Lina Cavalieri

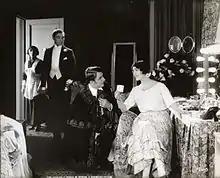
A scene in the silent drama "A Woman of Impulse", with Lina Cavalieri, Raymond Bloomer (on one knee) and Robert Cain.

During her career, Cavalieri sang with other prominent singers, including Giuseppe Anselmi, Mary Garden (the world premiere of Massenet's "Chérubin", 1905), Mattia Battistini, Titta Ruffo, Feodor Chaliapin, Nikolay Figner, Antonio Scotti, Vanni Marcoux, Giovanni Zenatello, Tito Schipa, and the French tenor Lucien Muratore, whom she married in 1913 after his divorce from soprano Marguerite Bériza. After retiring from the stage, Cavalieri ran a cosmetic salon in Paris. In 1914, on the eve of her fortieth birthday – her beauty still spectacular – she wrote an advice column on make-up for women in "Femina" magazine and published a book, "My Secrets of Beauty". In her Parisian Institut de Beauté, she licensed Parfums Isabey Paris and not only sold Isabey perfumes, but developed in 1926 a range of beauty products. The same year, she launched her own perfume, called "Mona Lina", apparently inspired by Leonardo da Vinci's "Mona Lisa". In 1915, she returned to her native Italy to make motion pictures.